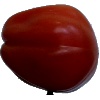
Label: tomato_heart